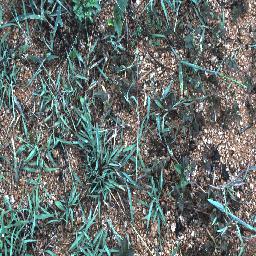
Label: negative